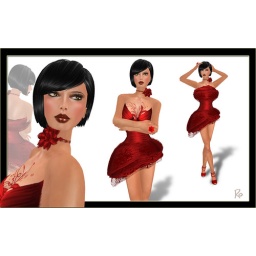
Woman in a red dress